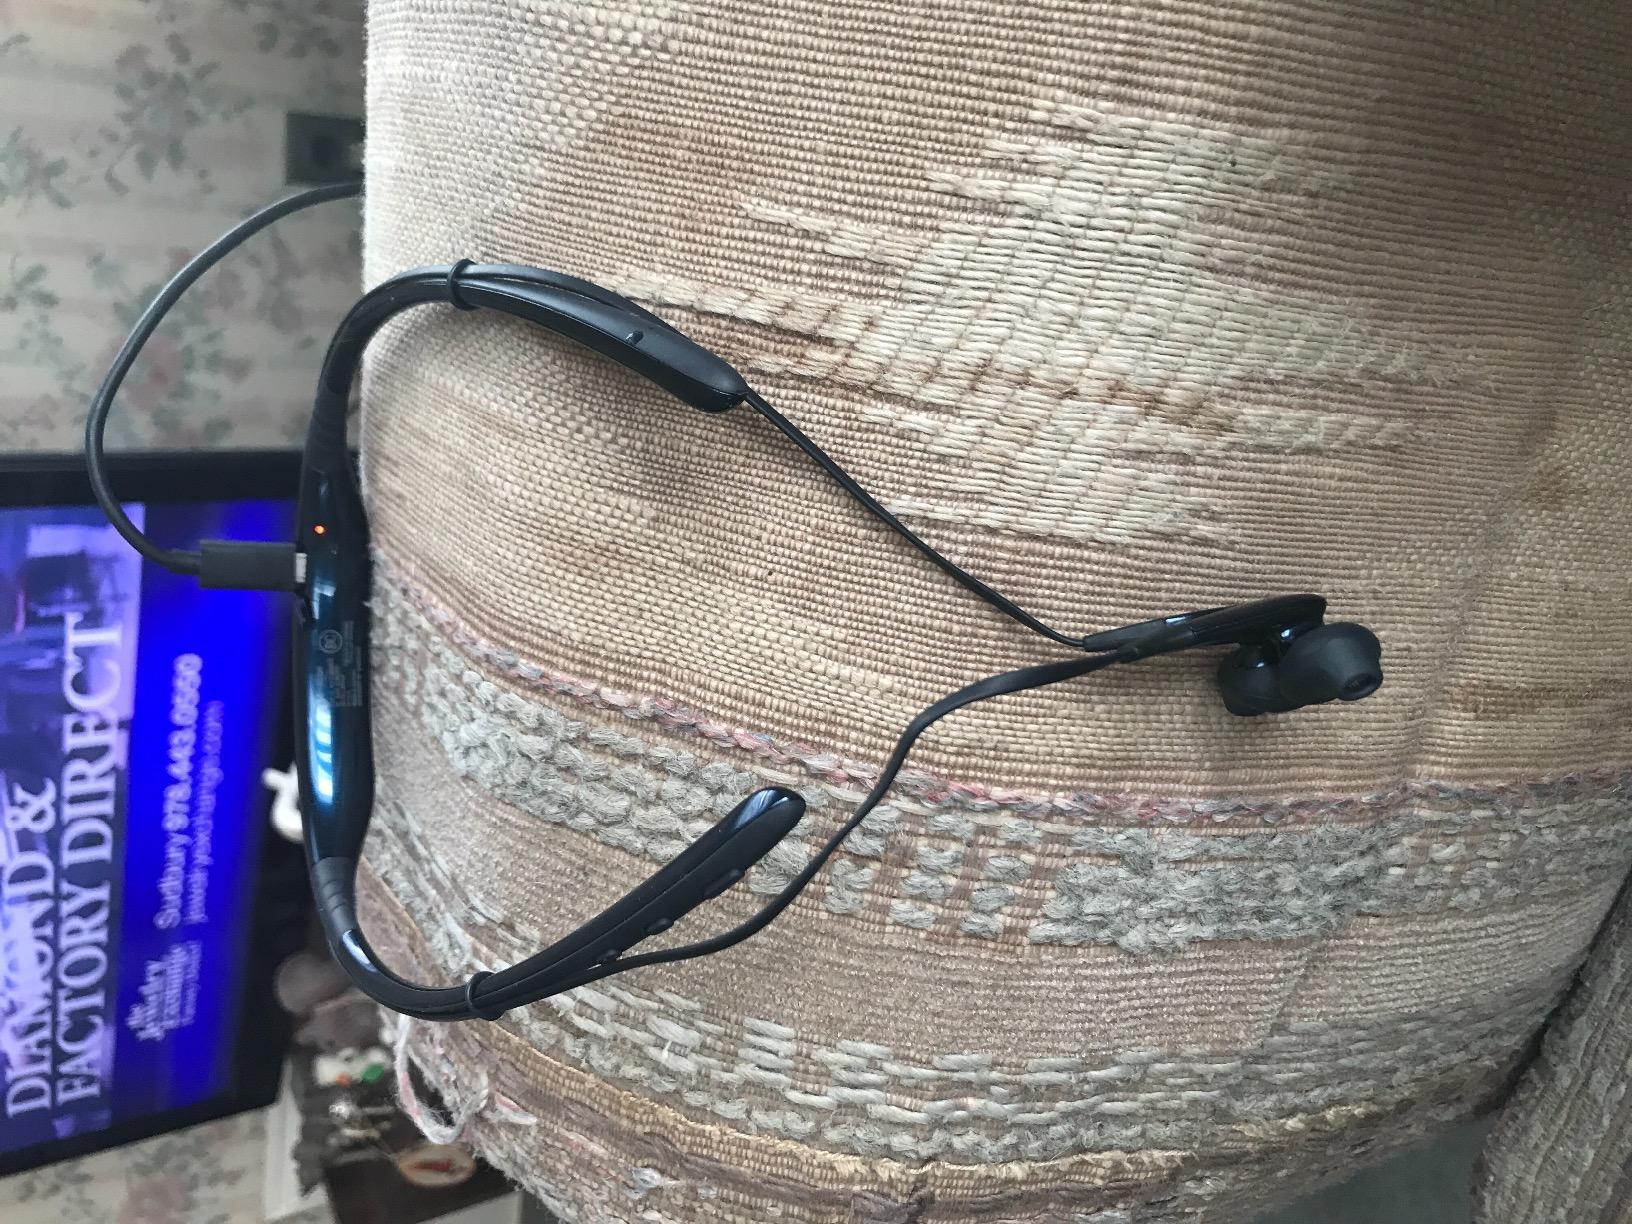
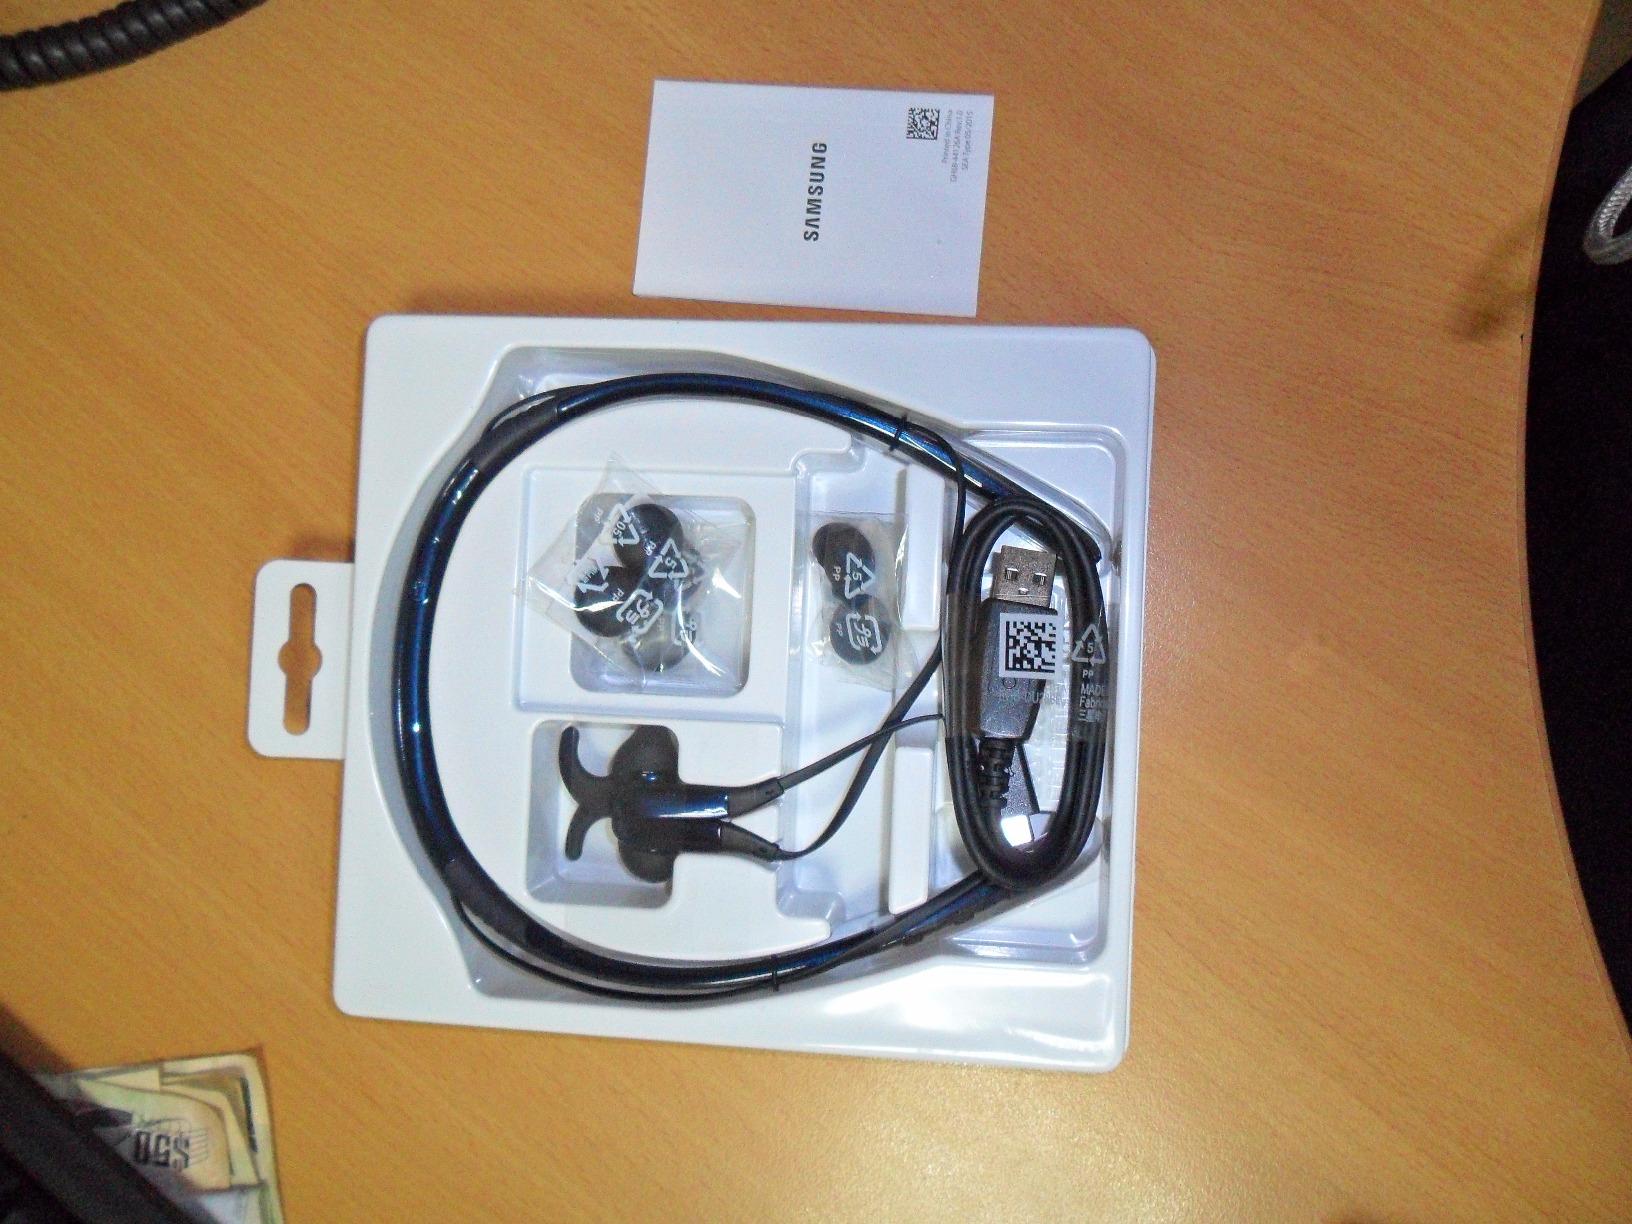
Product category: headphones
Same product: yes